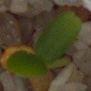
Label: cleavers